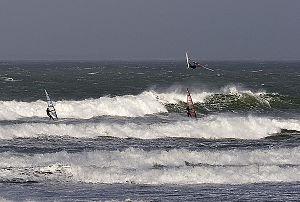
L’île de Ré grâce à sa position géographique – la côte sud tournée vers l’ouest – est propice à recevoir les houles du large, de l’Atlantique.